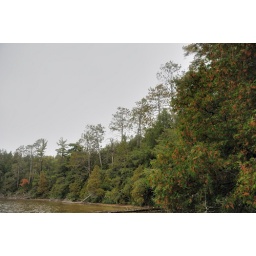
The oldest trees in Algonquin. Some of these red pines are more than 350 years old.